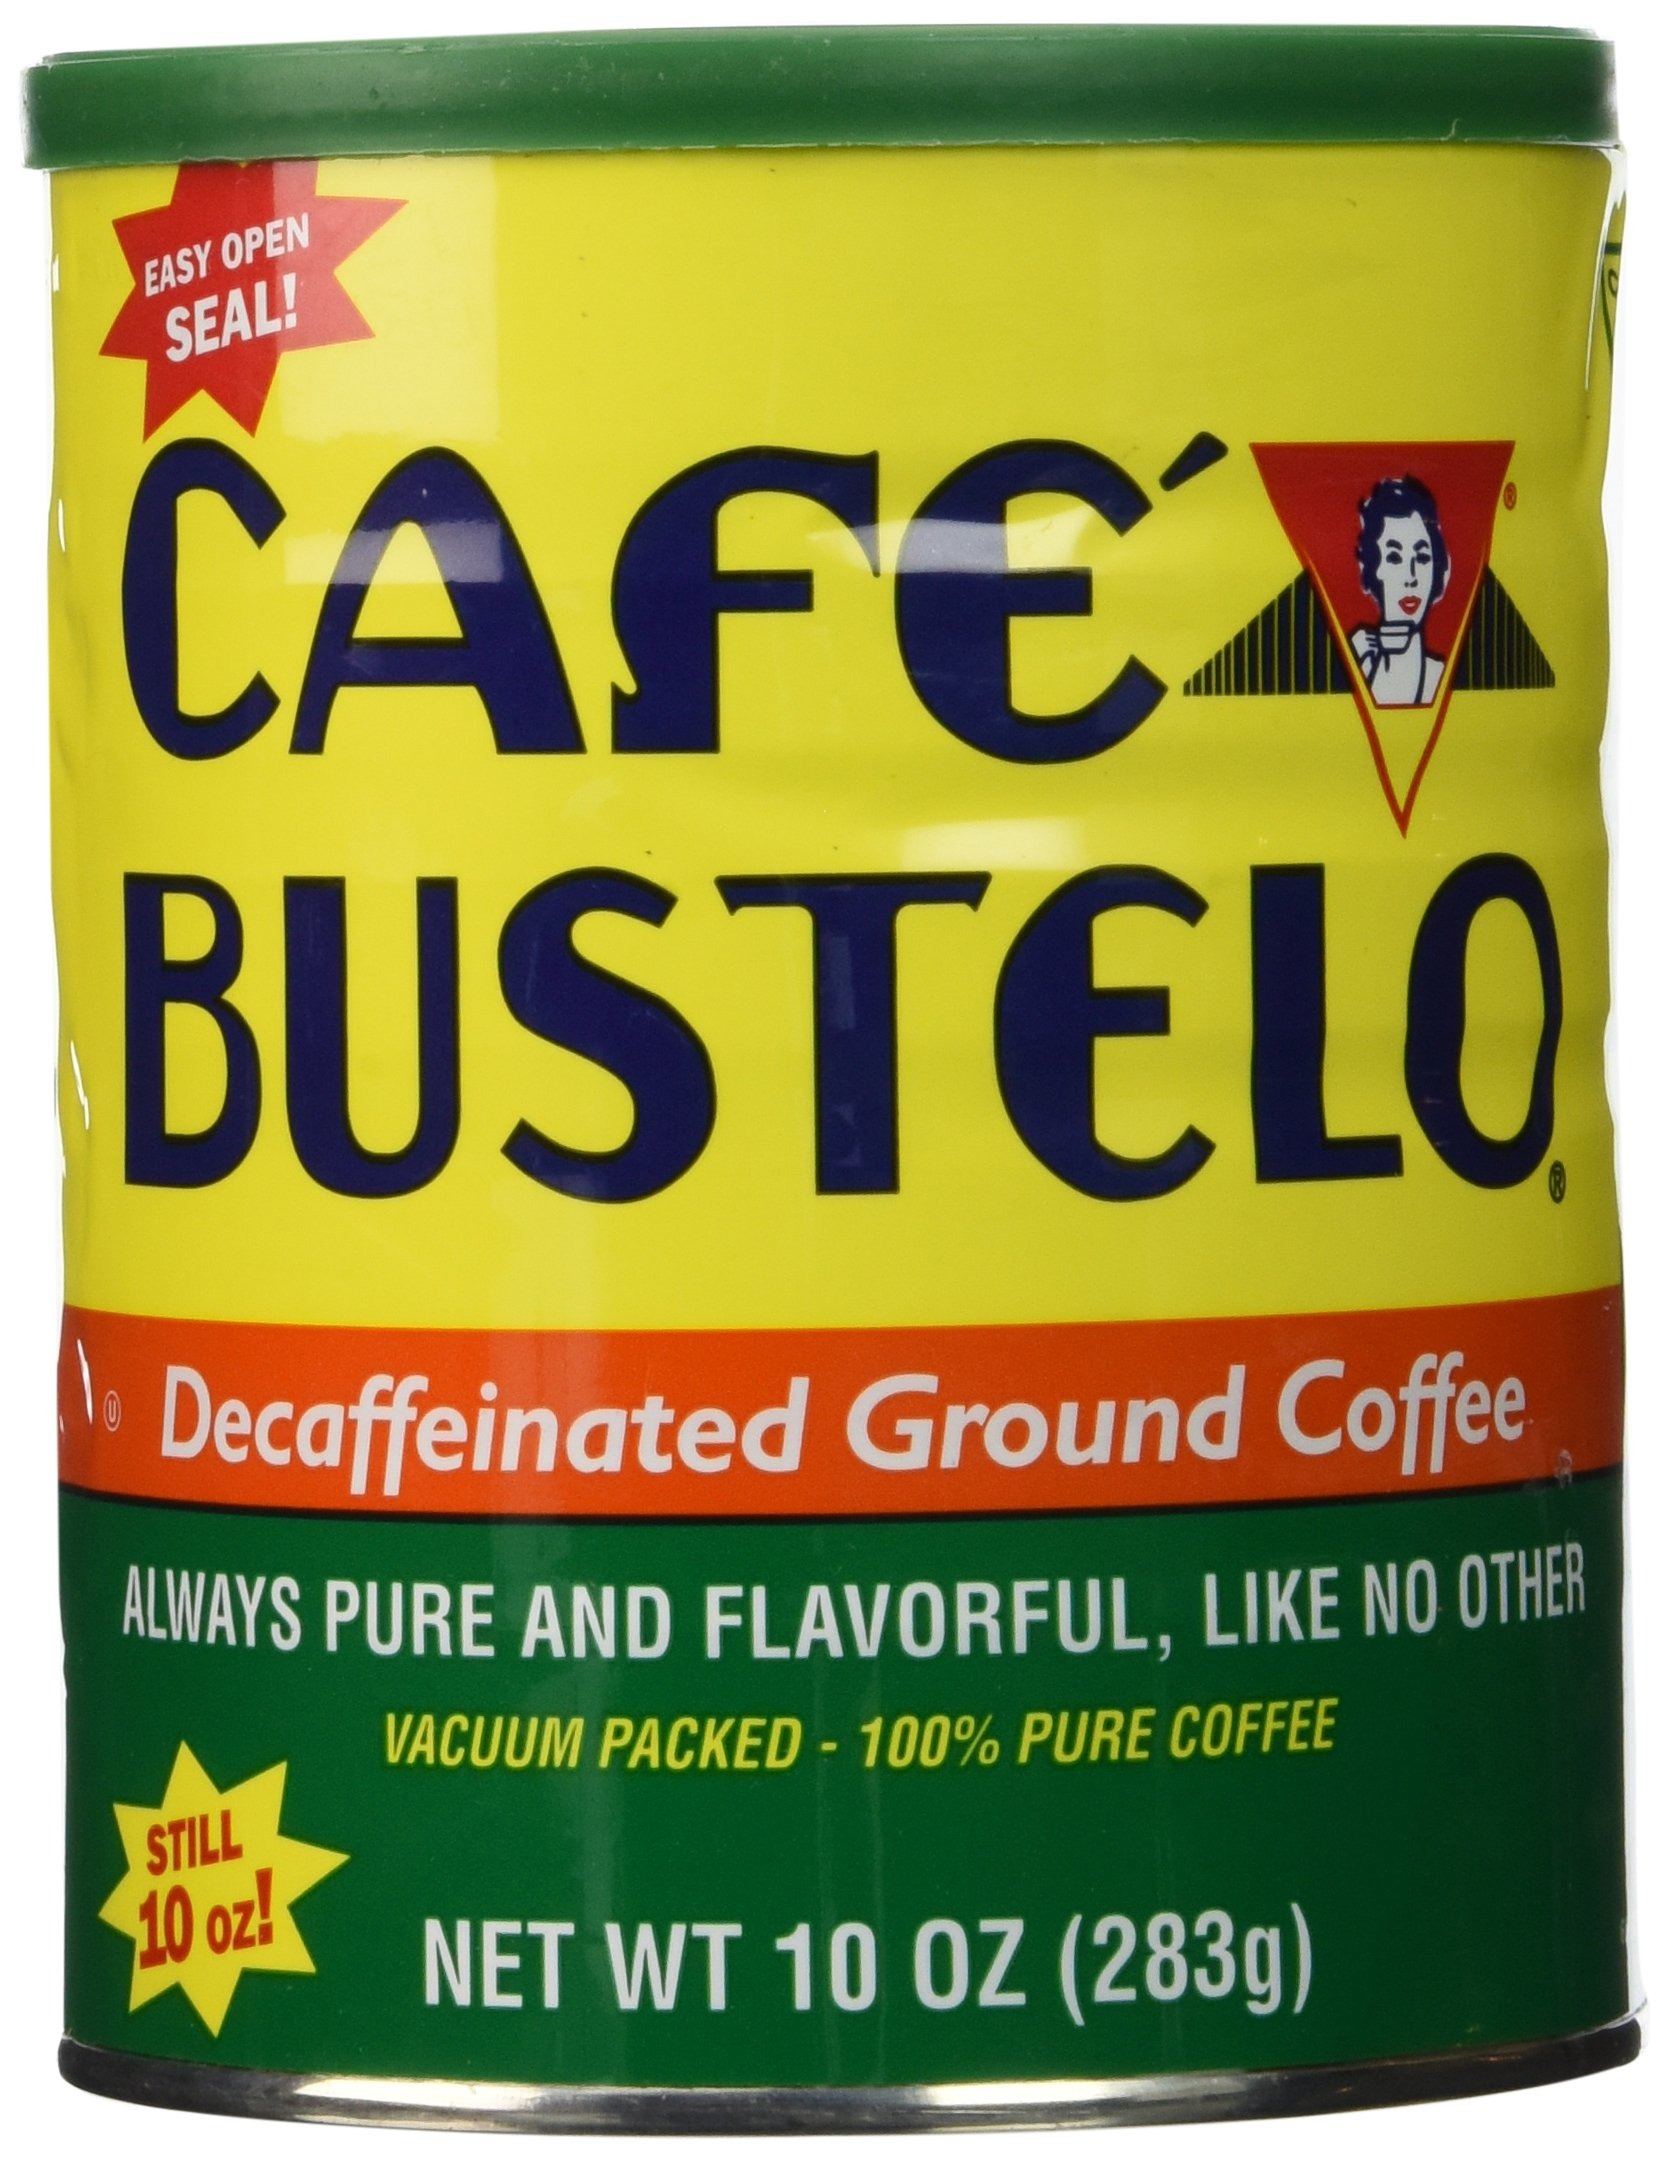
Item Name: Café Bustelo Coffee, Decaffeinated Ground Coffee, 10 Ounces
Bullet Point 1: Form: ground
Bullet Point 2: Roast: medium roast
Value: 10.0
Unit: Ounce

Price: 8.375